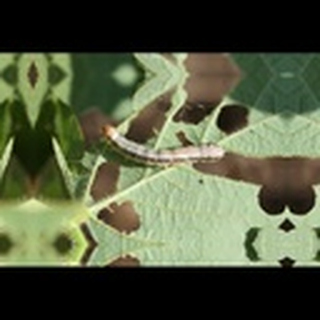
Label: cotton_army_worm